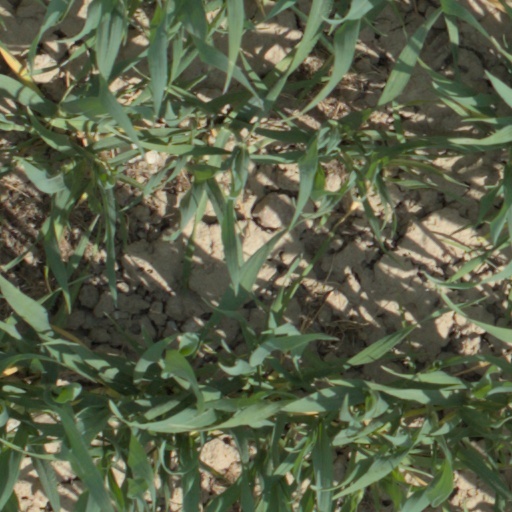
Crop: wheat